Windlass

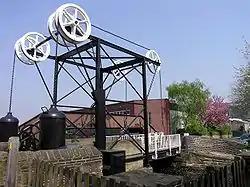
Turnbridge windlass lifting road bridge over Huddersfield Broad Canal

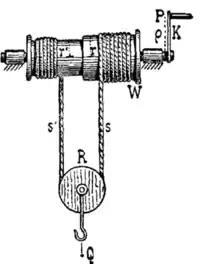
Differential windlass

The windlass is an apparatus for moving heavy weights. Typically, a windlass consists of a horizontal cylinder (barrel), which is rotated by the turn of a crank or belt. A winch is affixed to one or both ends, and a cable or rope is wound around the winch, pulling a weight attached to the opposite end. The Greek scientist Archimedes was the inventor of the windlass. A surviving medieval windlass, dated to –1400, is in the Church of St Mary and All Saints, Chesterfield. The oldest depiction of a windlass for raising water can be found in the Book of Agriculture published in 1313 by the Chinese official Wang Zhen of the Yuan Dynasty ( 1290–1333).